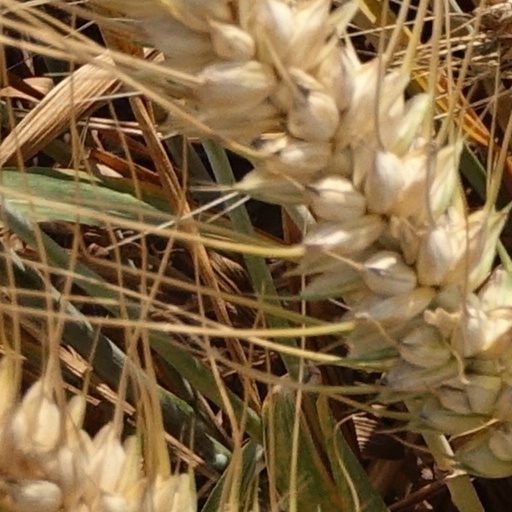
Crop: wheat